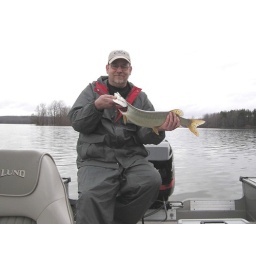
First fish in the new boat